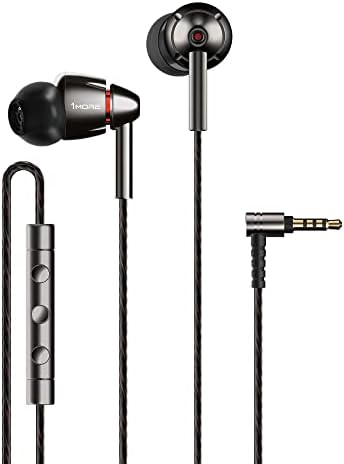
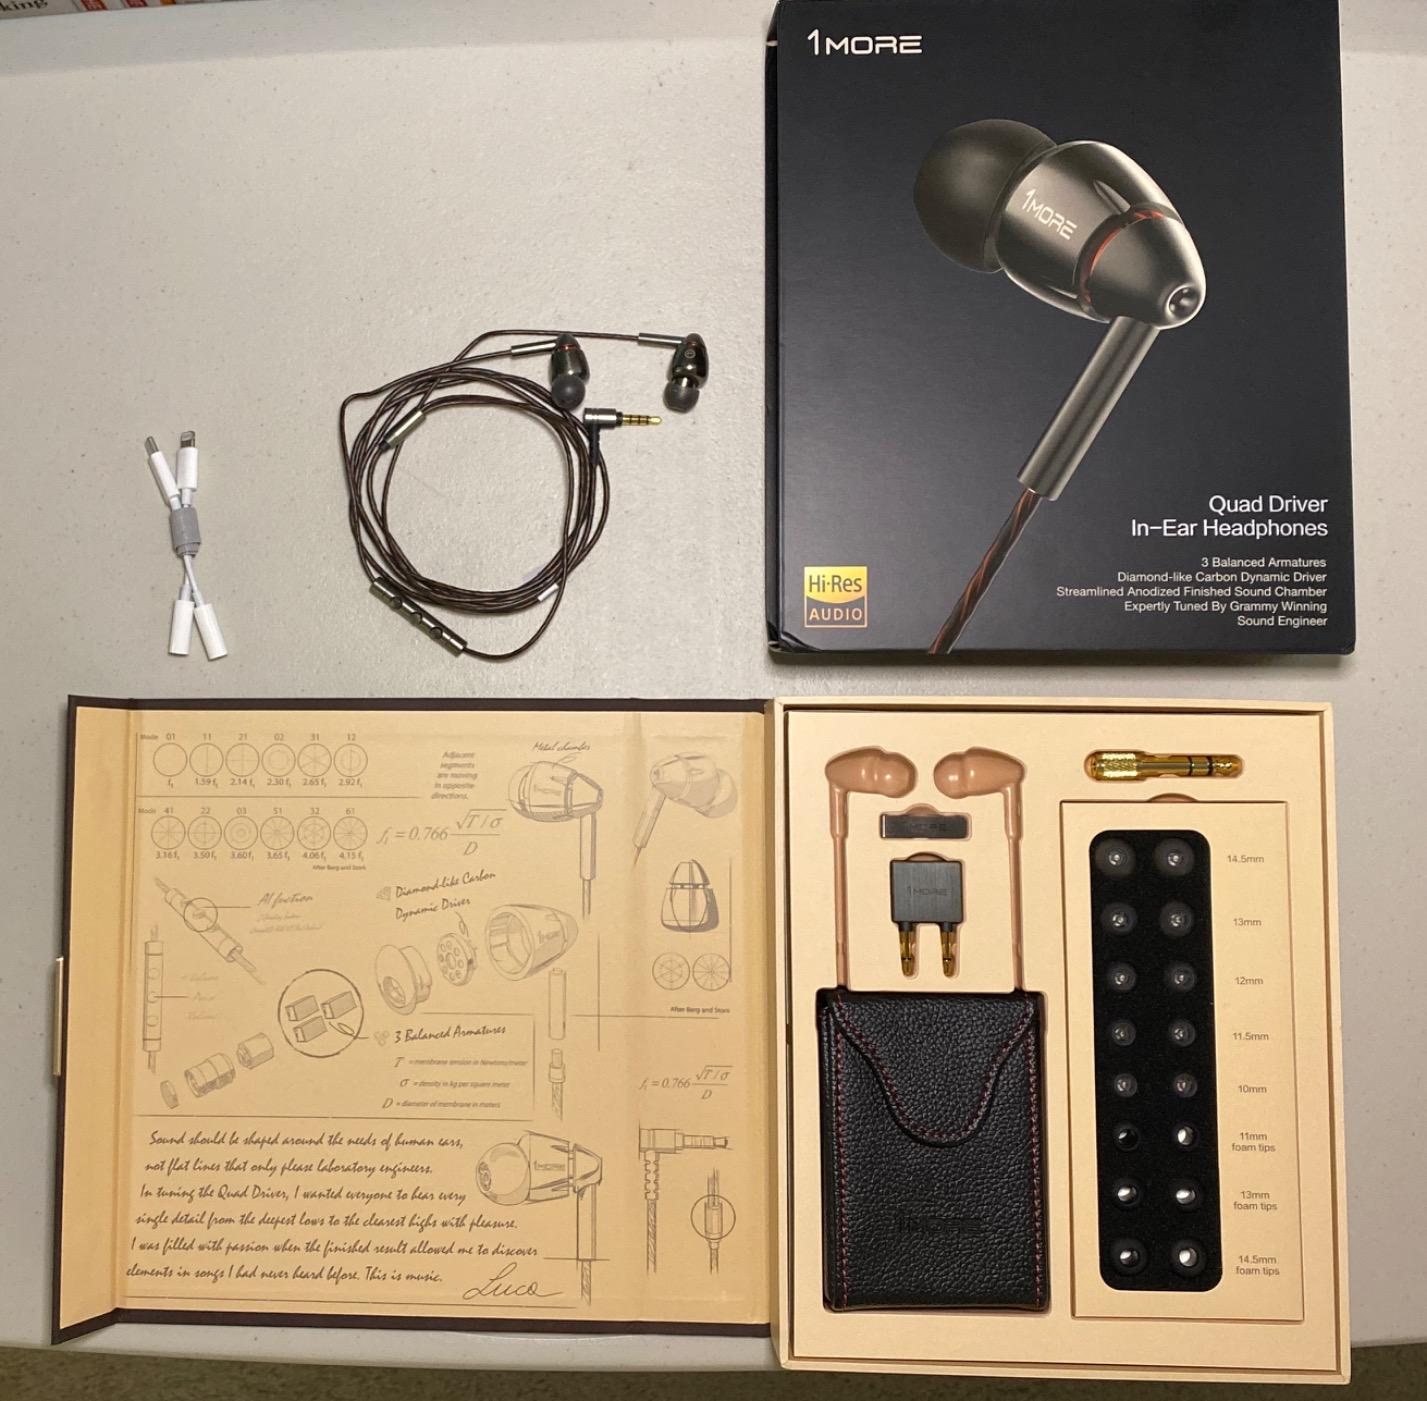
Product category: headphones
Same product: yes